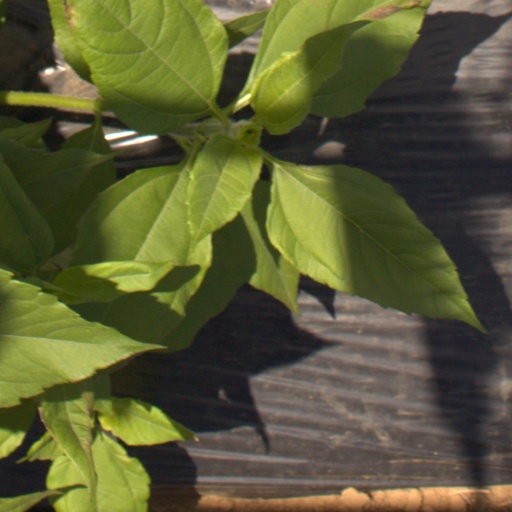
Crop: Jerusalem artichoke